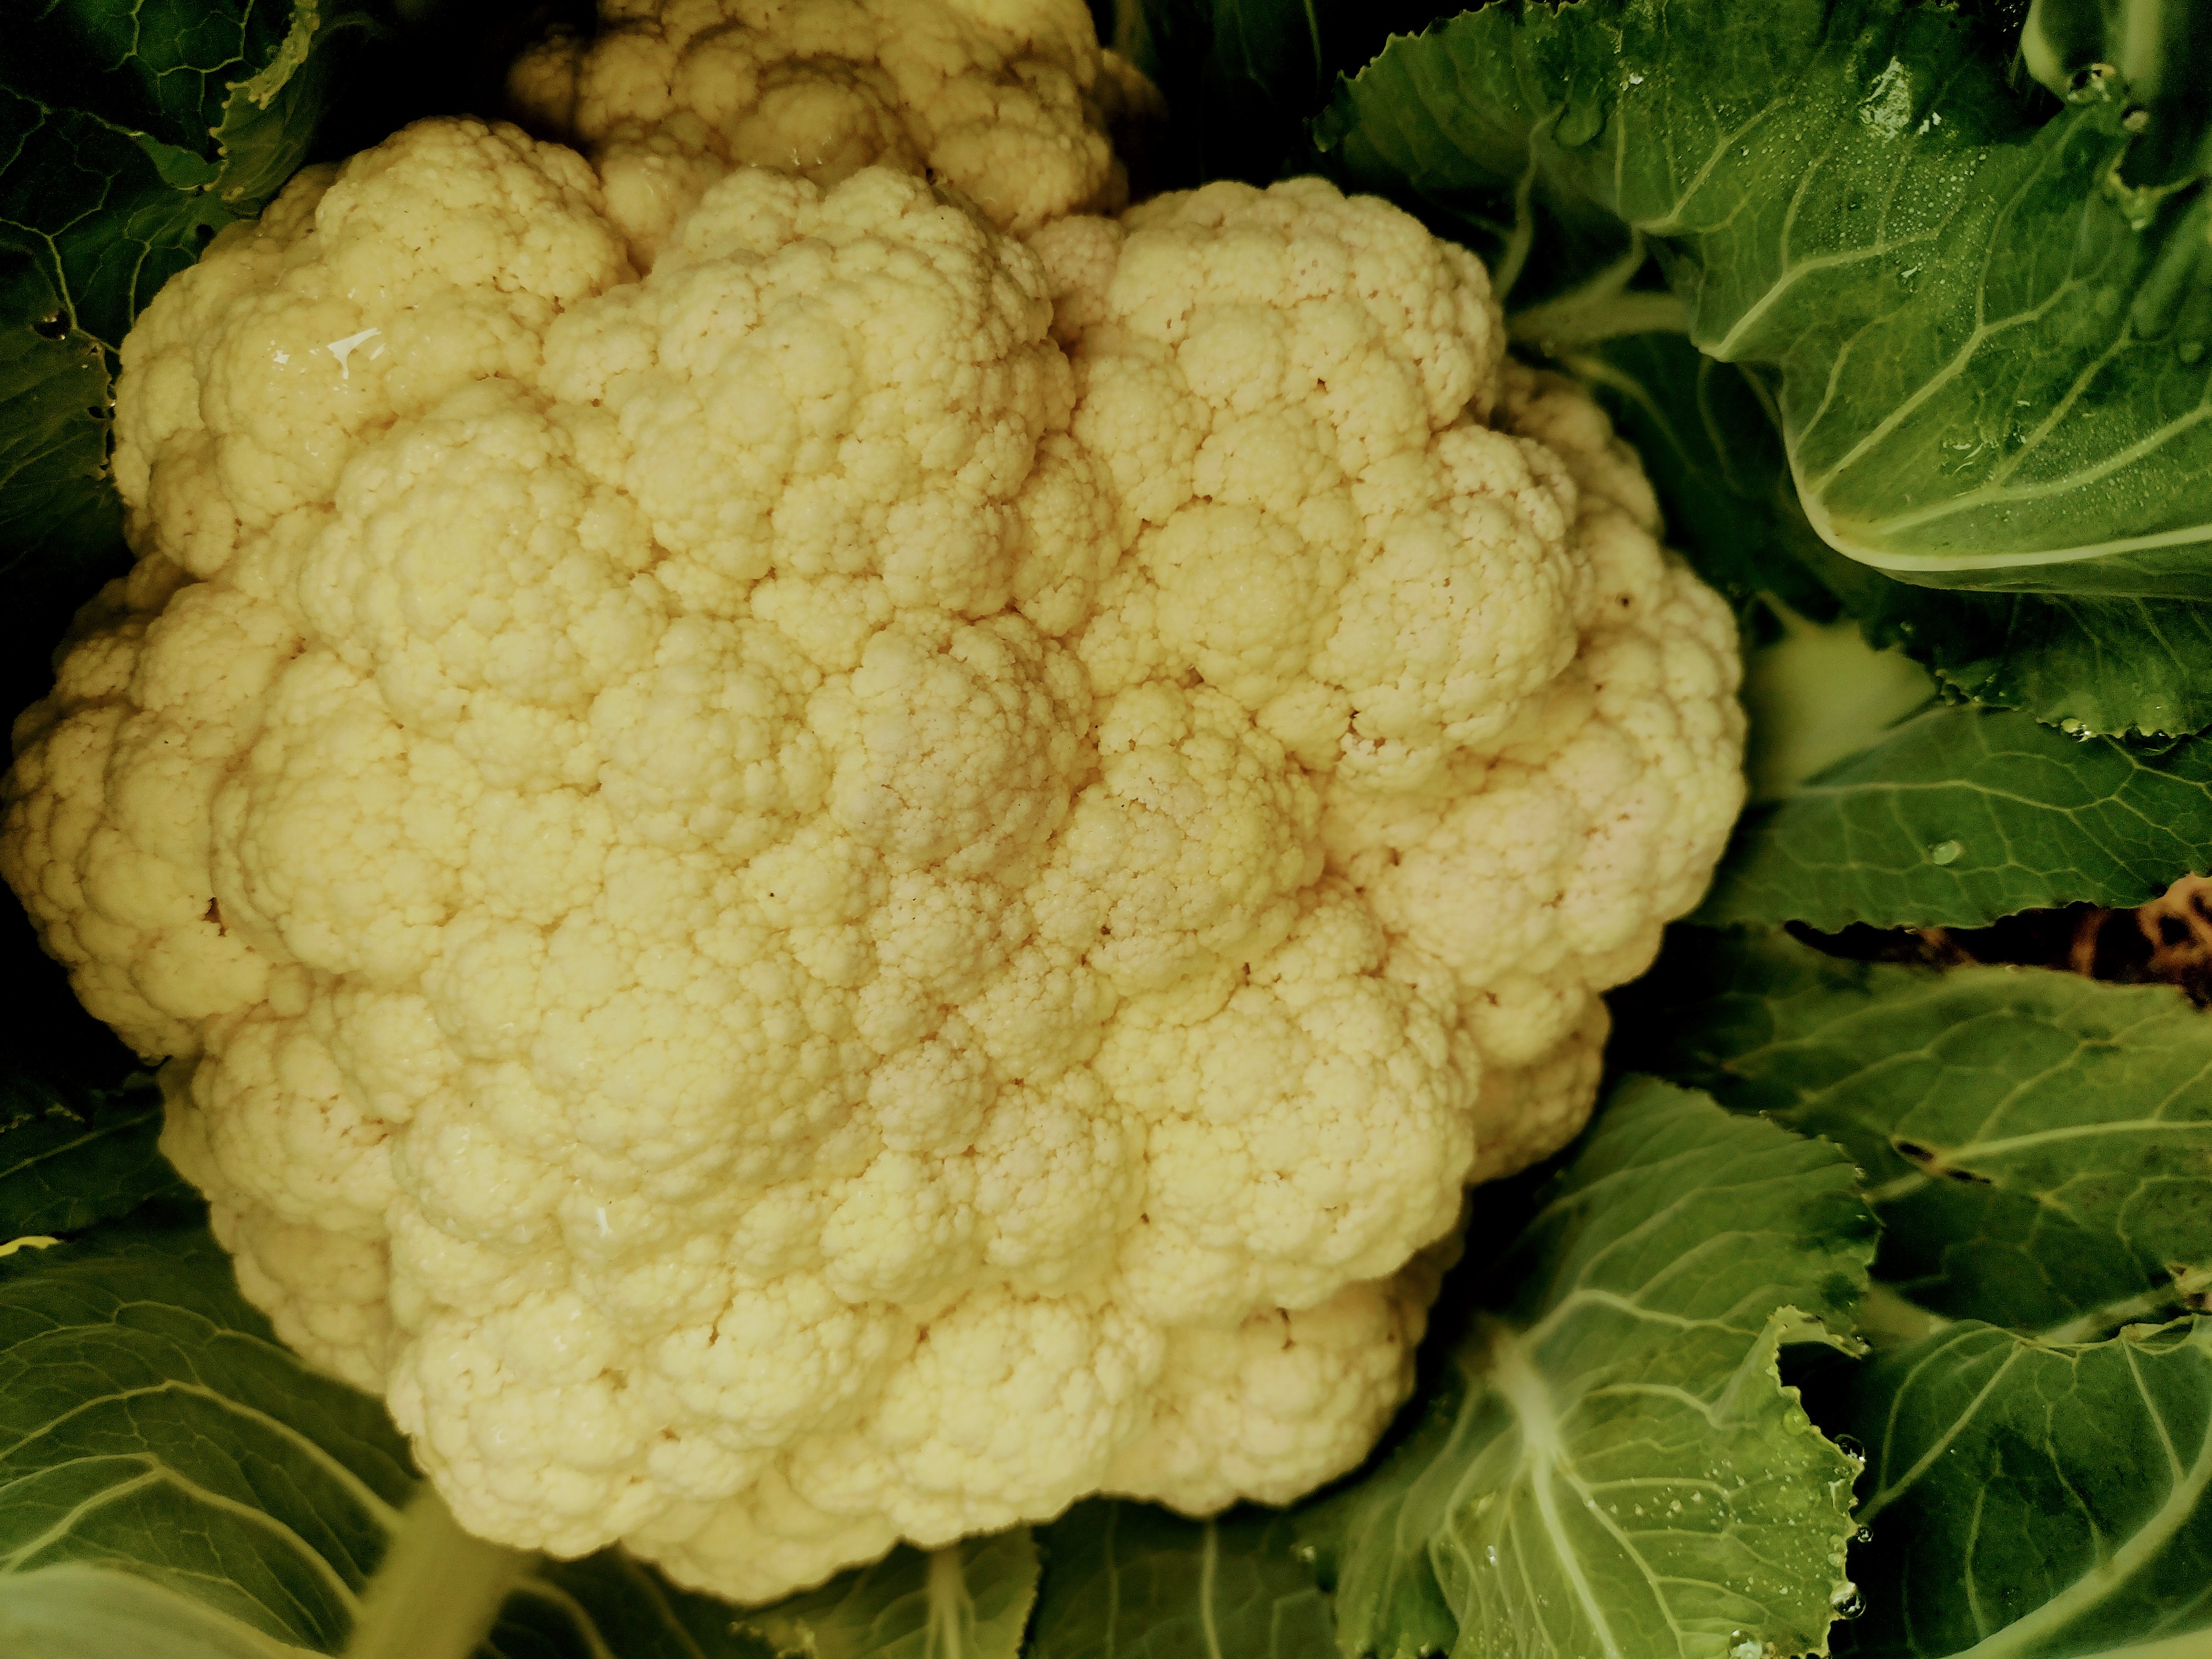
Label: No disease